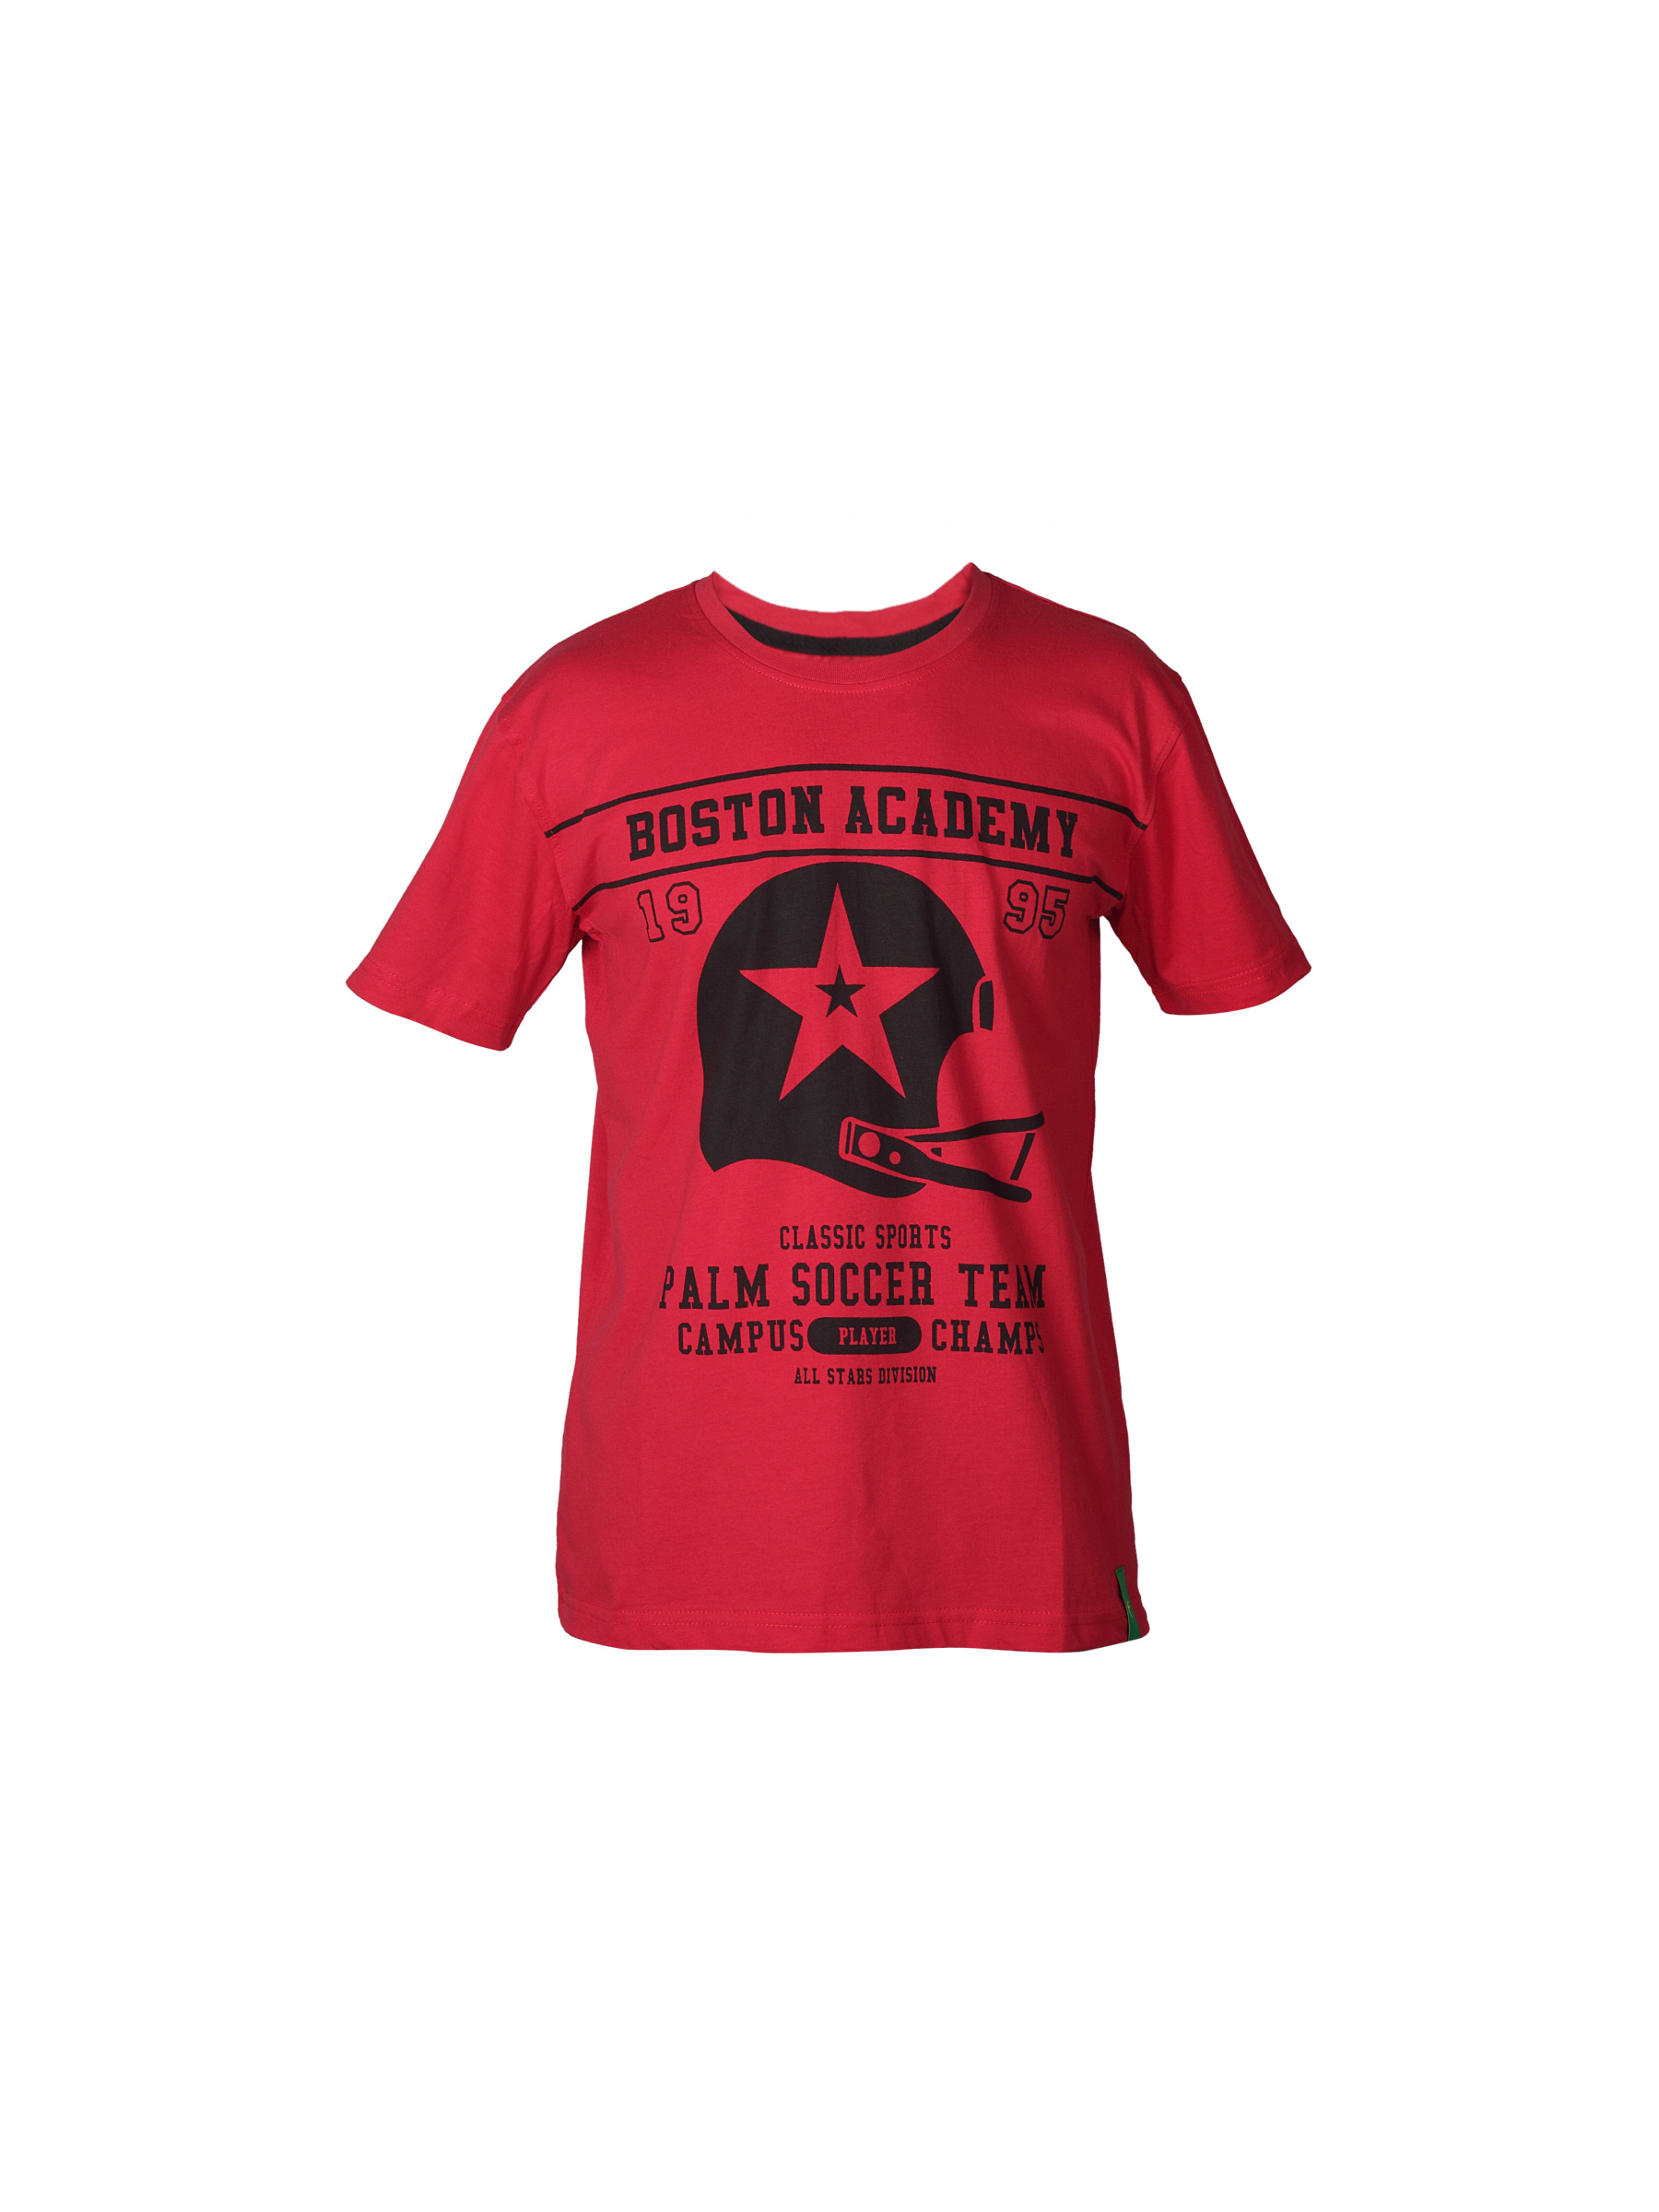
Gini and Jony Boys Printed Red T-shirt
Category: Apparel / Topwear / Tshirts
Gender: Boys
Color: Red
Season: Summer 2012
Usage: Casual